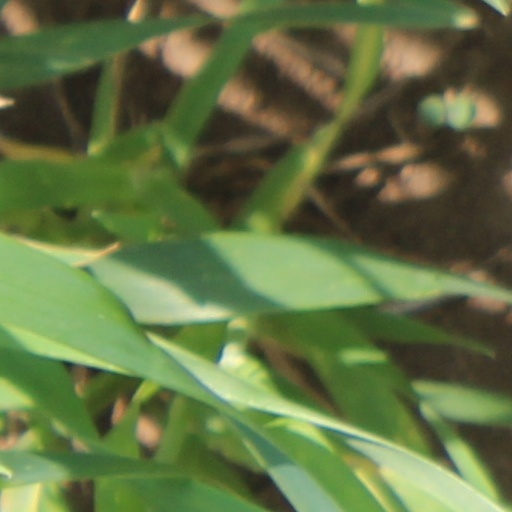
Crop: wheat